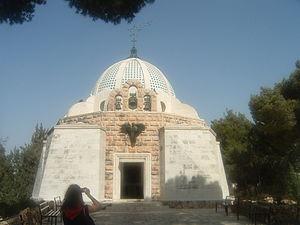
Beit Sahour est une ville de Cisjordanie gérée par l'autorité palestinienne. Sa population était de 12 367 habitants en 2007 dont 80 % de chrétiens et 20 % de musulmans.
Bethléem est une ville située en Cisjordanie à environ 10 km au sud de Jérusalem. Cette ville compte 30 000 habitants, principalement des Palestiniens musulmans. Elle abrite aussi une petite communauté de chrétiens palestiniens, une des plus anciennes communautés chrétiennes au monde. L'agglomération de Bethléem s'étend aux villes de Beit Jala et Beit Sahour.